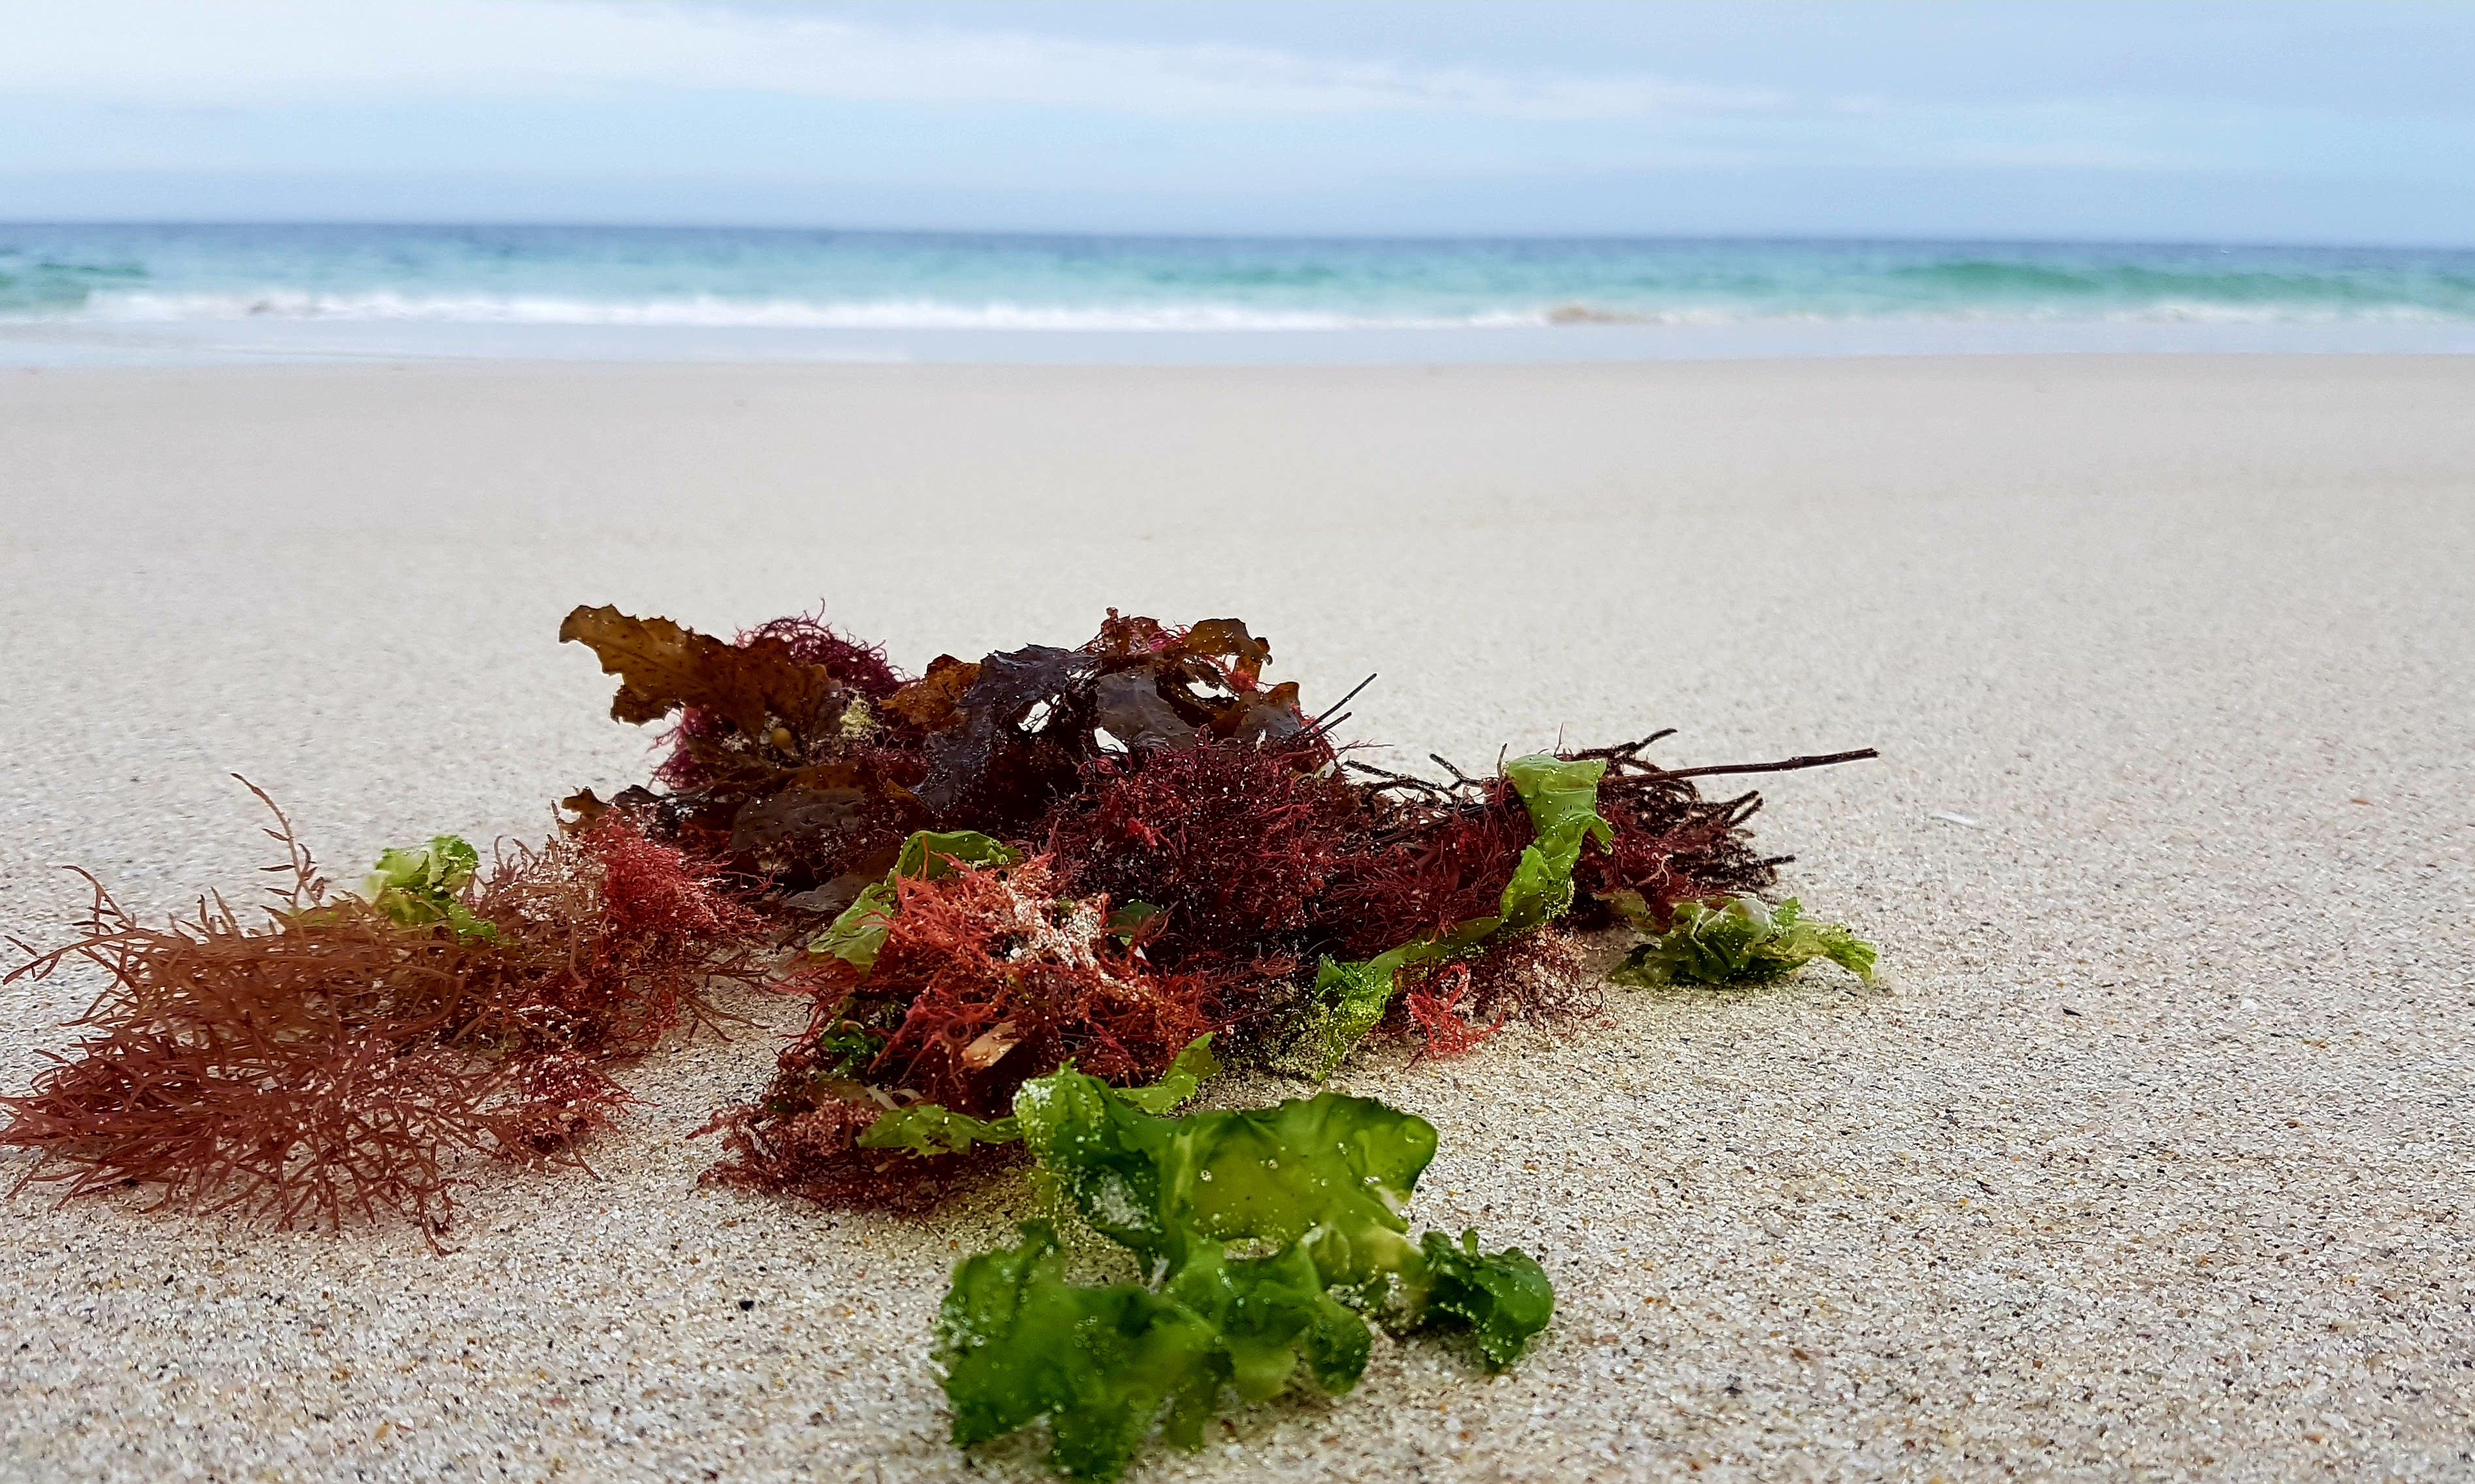
sea, coast, sand, shore, seaweed, invertebrate, algae, natural environment